Irrational Exuberance (book)

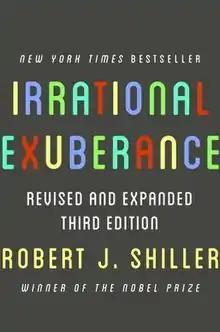
The third edition

Irrational Exuberance is a book by American economist Robert J. Shiller of Yale University, published March 2000. The book examines economic bubbles in the 1990s and early 2000s, and is named after Federal Reserve Chairman Alan Greenspan's famed 1996 comment about "irrational exuberance" warning of such a possible bubble.